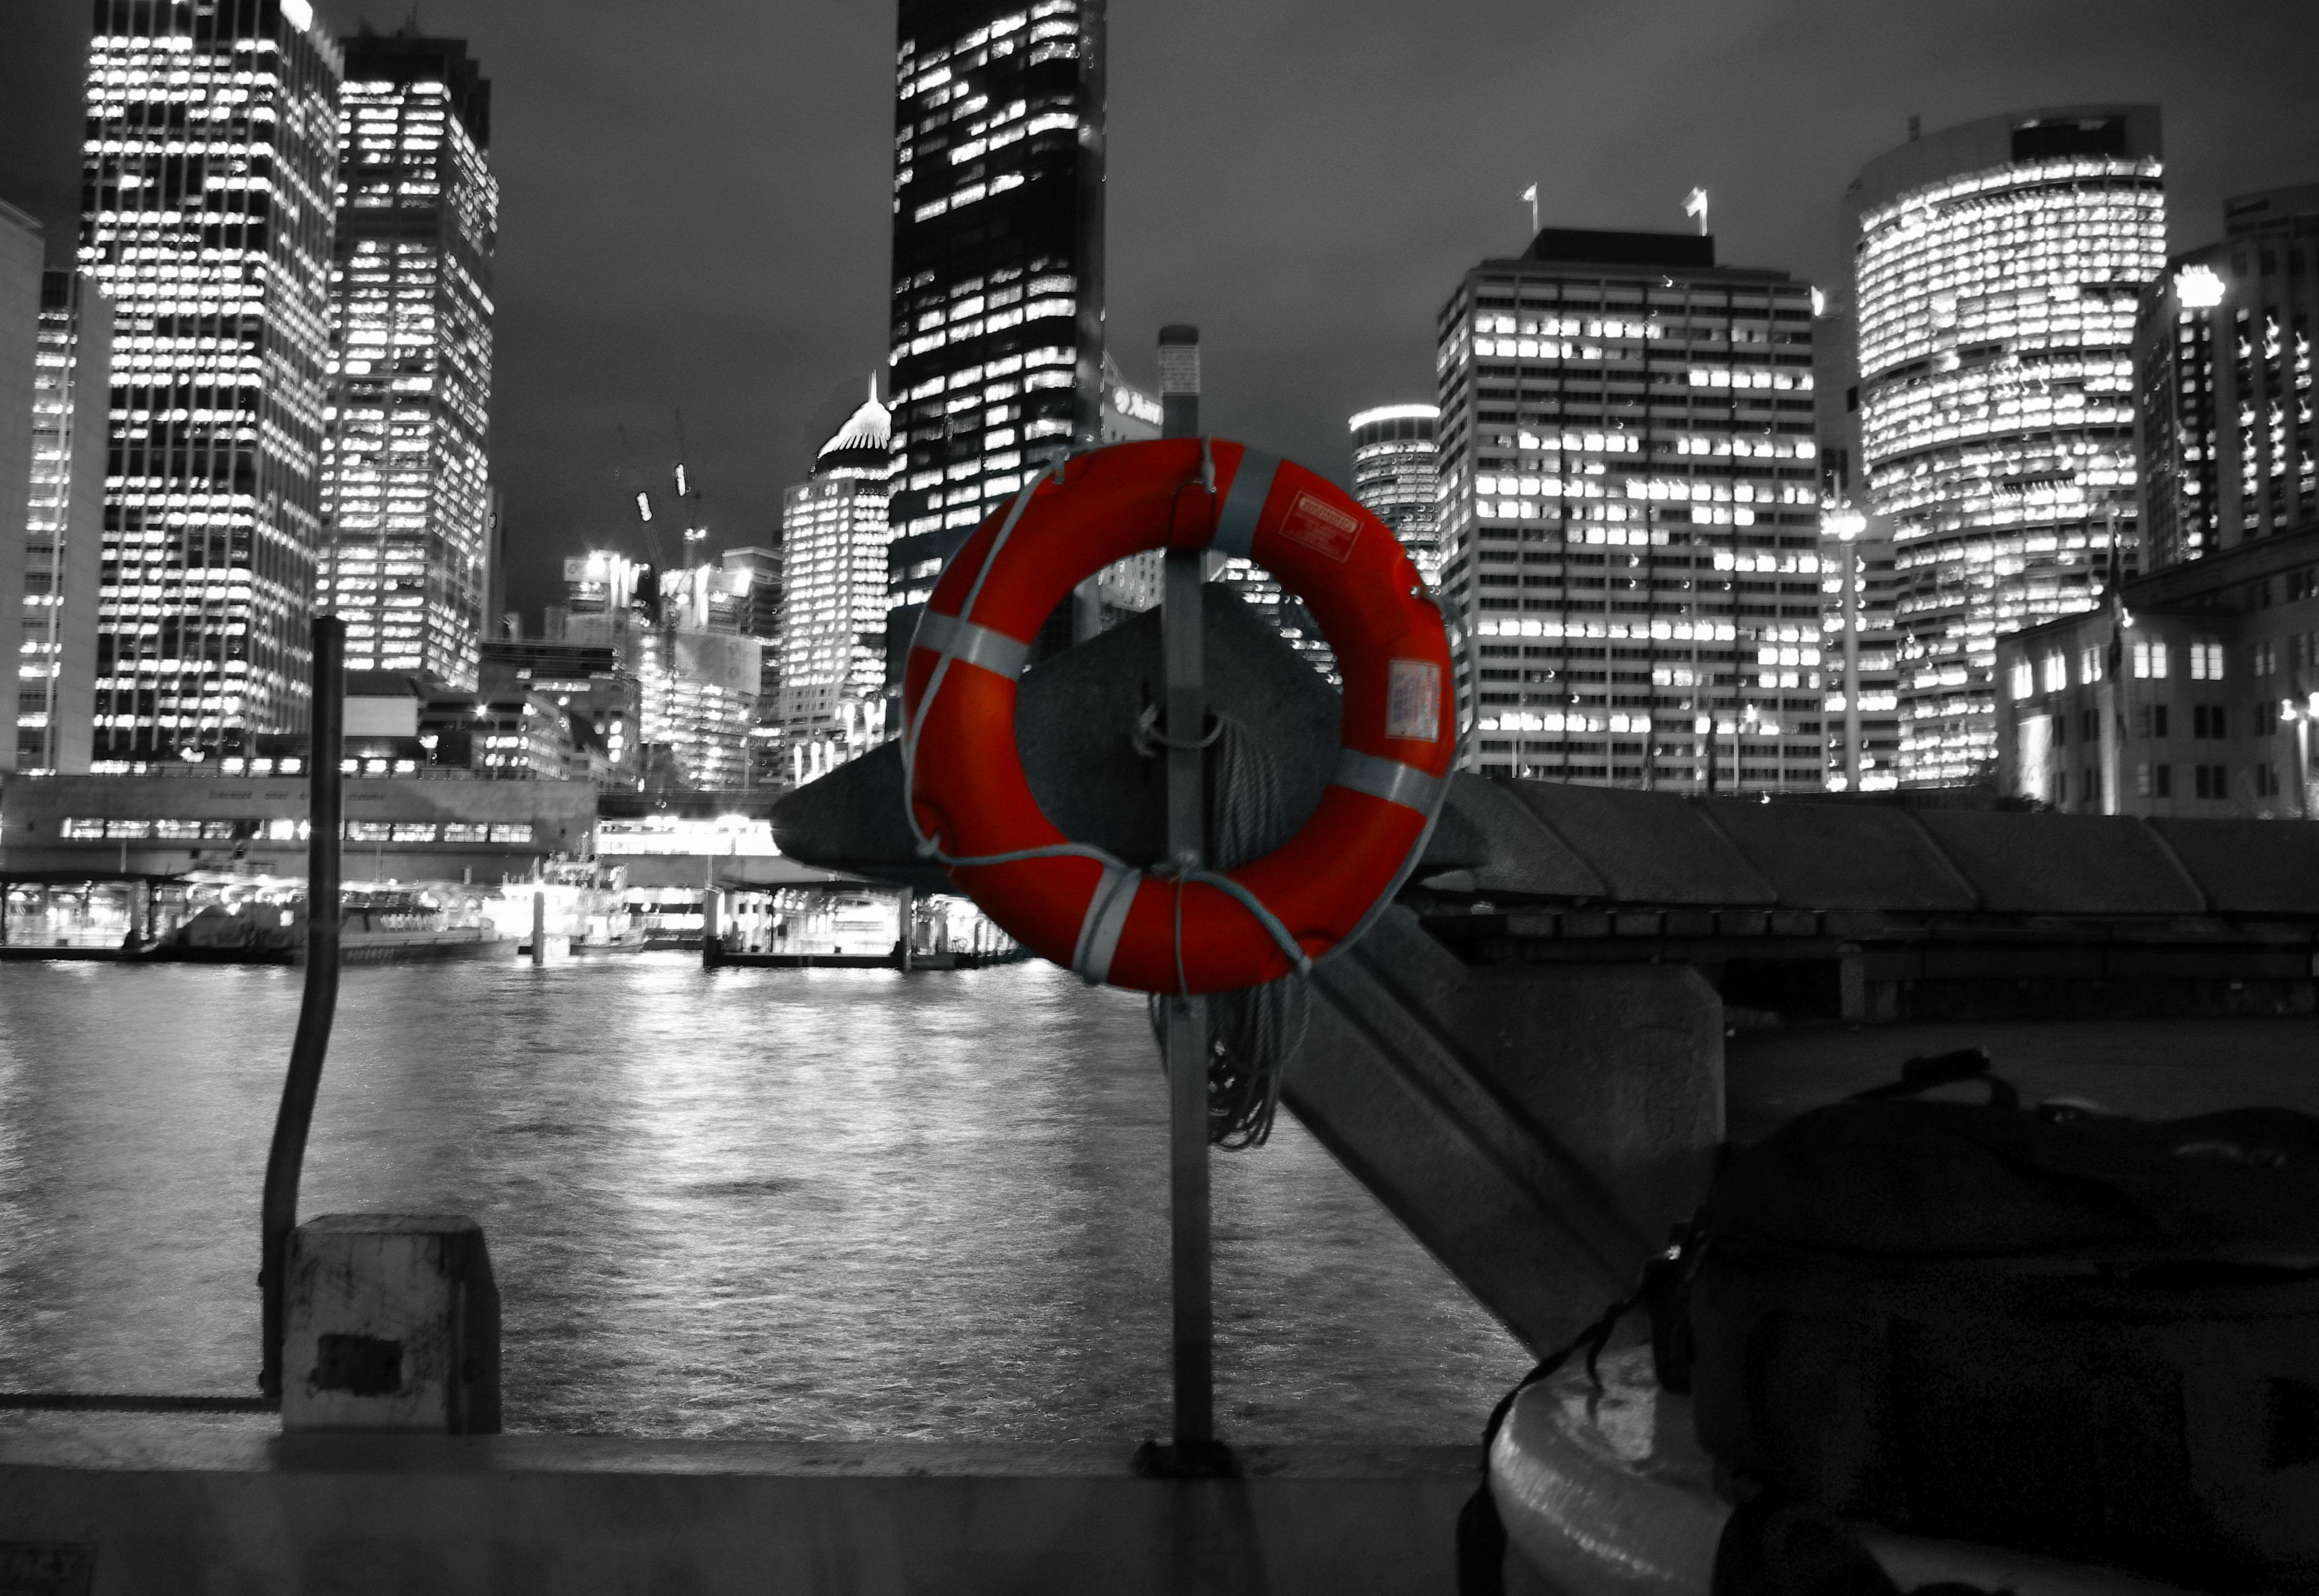
water, black and white, white, night, photography, city, sydney, darkness, black, monochrome, life saver, buoy, rescue, lifesaver, monochrome photography, film noir, safety buoy